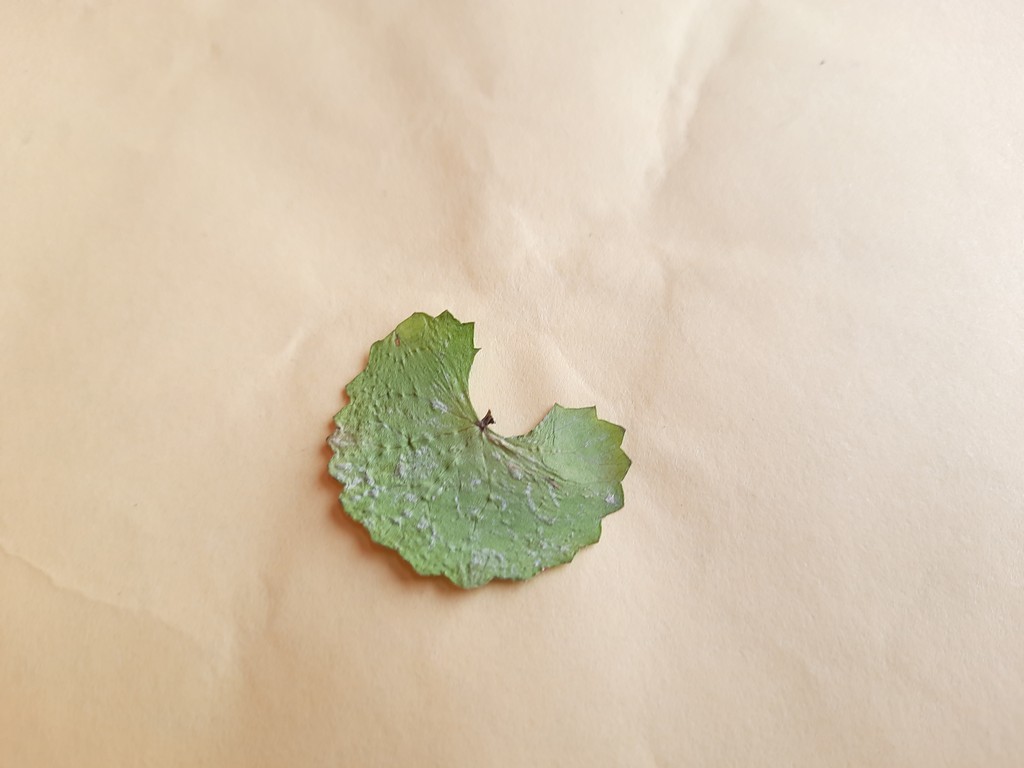
Label: Dried